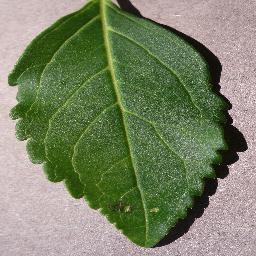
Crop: cherry
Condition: (including_sour)_healthy